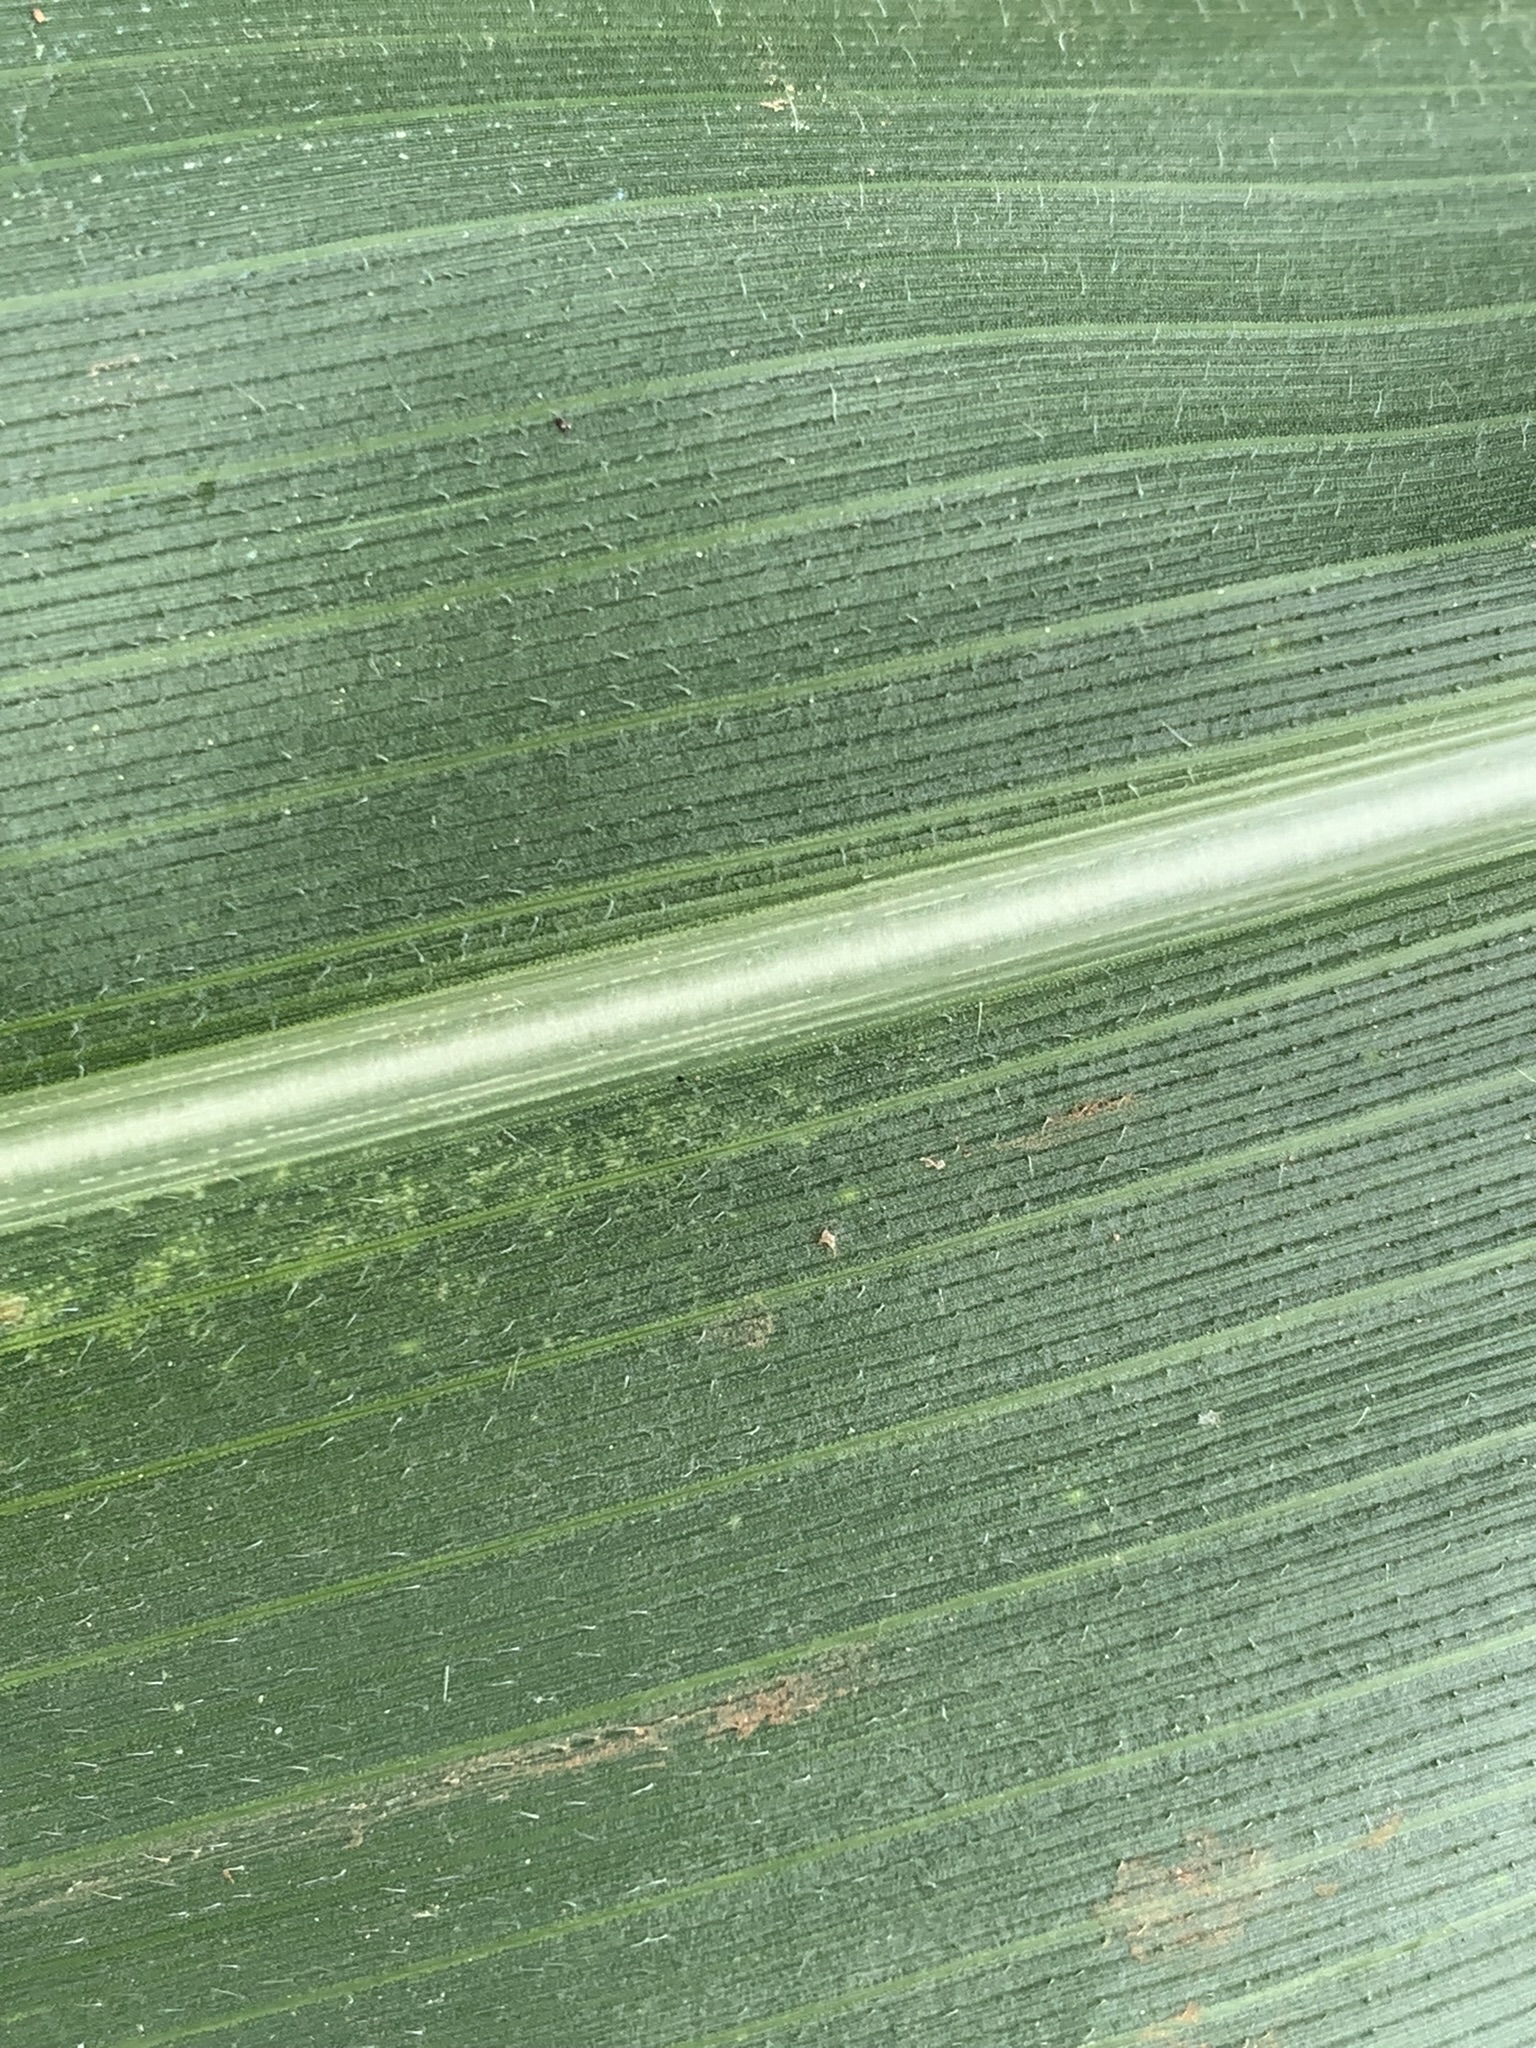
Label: Healthy